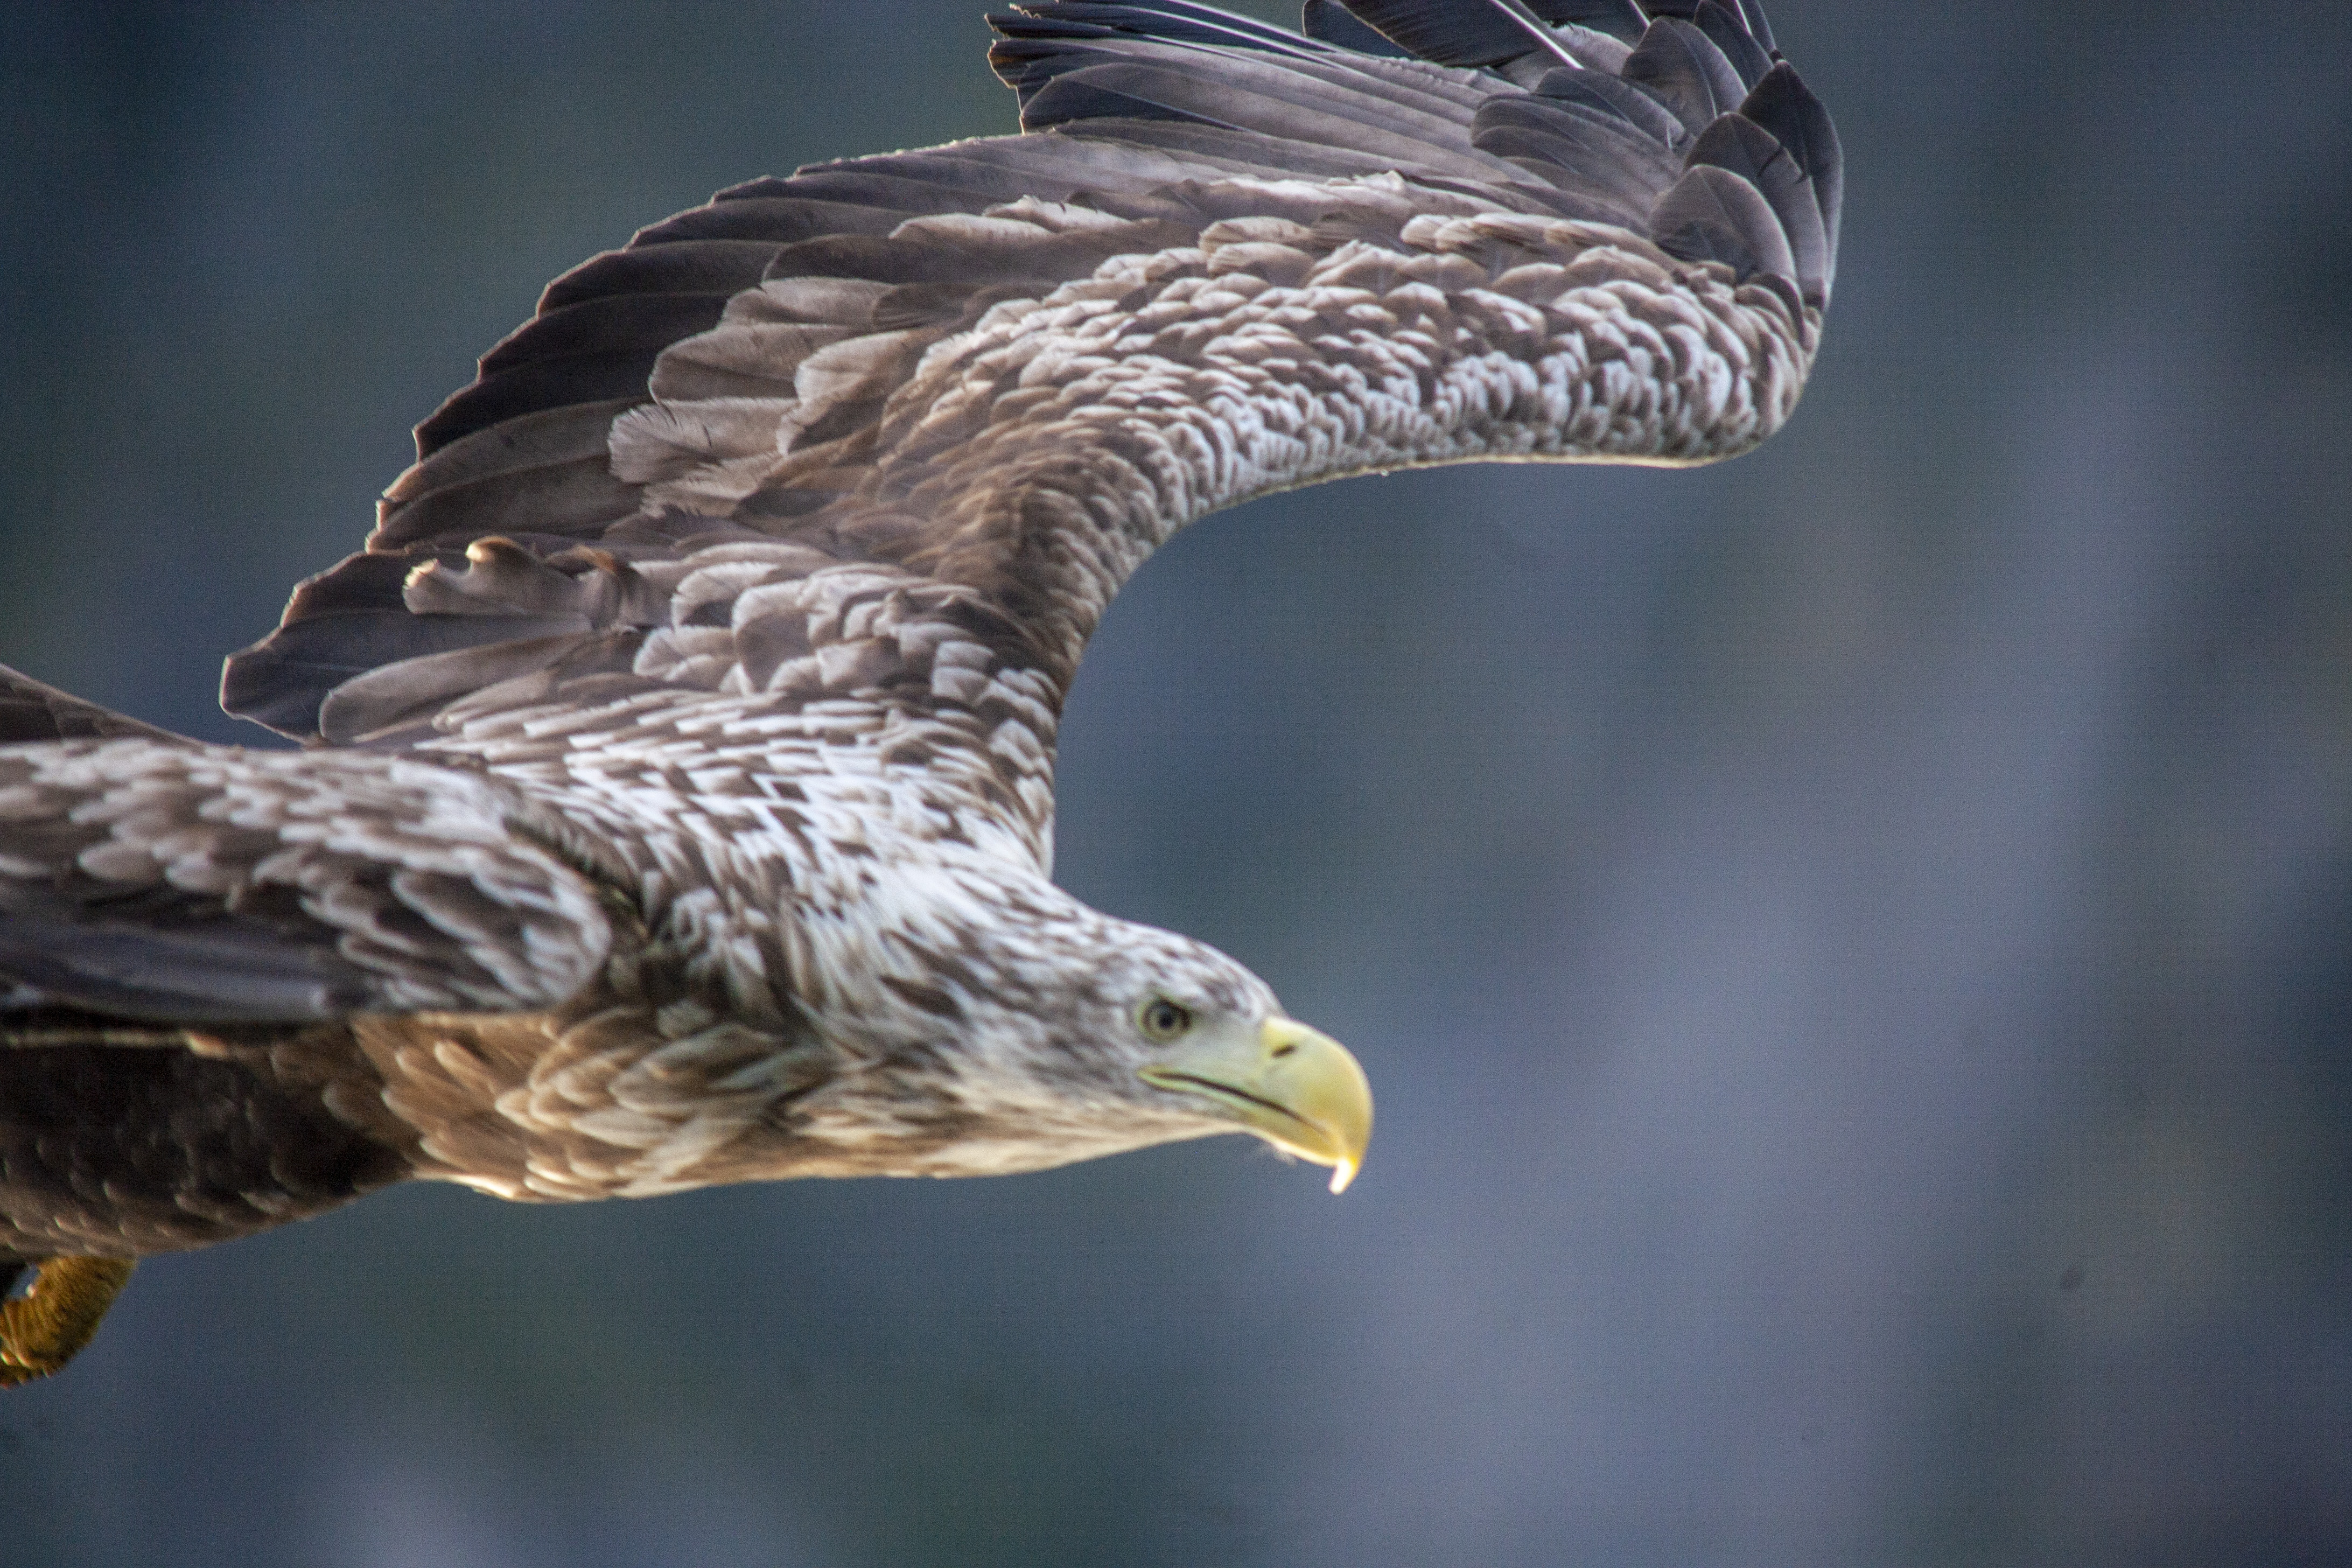
lofoten, island, eagles, animals, biology, ornithology, sky, safari, birds, norway, scandinavia, northern europe, bird, vertebrate, beak, bird of prey, hawk, eagle, buzzard, accipitridae, accipitriformes, sharp shinned hawk, golden eagle, northern harrier, cooper's hawk, kite, falcon, red shouldered hawk, harrier, wildlife, bald eagle, wing, falconiformes, sea eagle, red tailed hawk, feather, peregrine falcon, vulture, claw